The Headsman

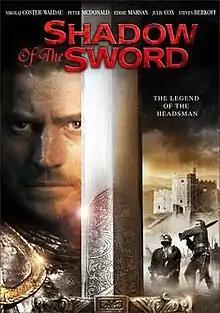
A poster bearing one of the film's alternative titles: "Shadow of the Sword"

The Headsman (aka Shadow of the Sword, Au. Henker) is a 2005 film directed by Simon Aeby. Set in early 16th century Tyrol, it is set before the background of the turmoils of the Lutheran Reformation. It was filmed in Austria and Hungary.